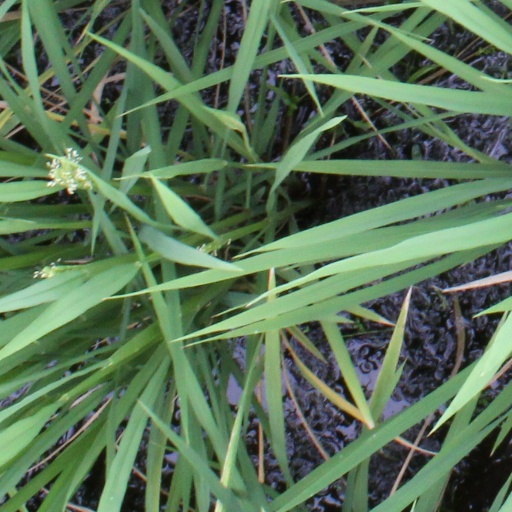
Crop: rice